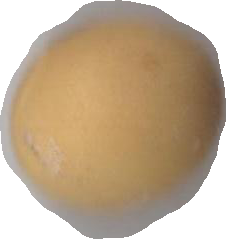
Variety: Dega